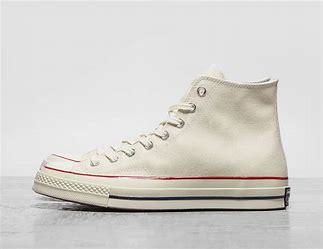
Brand: Converse
Model: Chuck Taylor Alt Star